Petre P. Carp

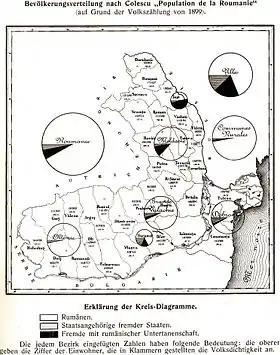
Kingdom of Romania map of 1899, showing the distribution of citizens ("white"), aliens ("gray") and non-citizen subjects ("black")

Carp saw himself as a pragmatic man, noting that his interest in policy was determined by real needs, rather than by political schemes, "literary phantasmagoria" or "abstract theories". In effect, commentators propose, Carp and Maiorescu were the exponents of a liberal-conservative and Tory ethos, with models such as Alexis de Tocqueville (repeatedly invoked by Carp), François Guizot and Edmund Burke. Supporting economic liberalism and free trade, Carp urged the Romanian underclass to enrich itself through private enterprise, but came to the conclusion that Romanians were naturally inclined to evade work. His attempt to regulate the alcohol industry was related to that discourse: Carp stated that peasants "should be protected from their own vices", and once told an irate Eminescu that, in addition to being "lazy", the Romanians were "drunks". Such attitudes lead scholar Sorin Adam Matei to conclude that Carp was a paternalistic positivist by reflex.